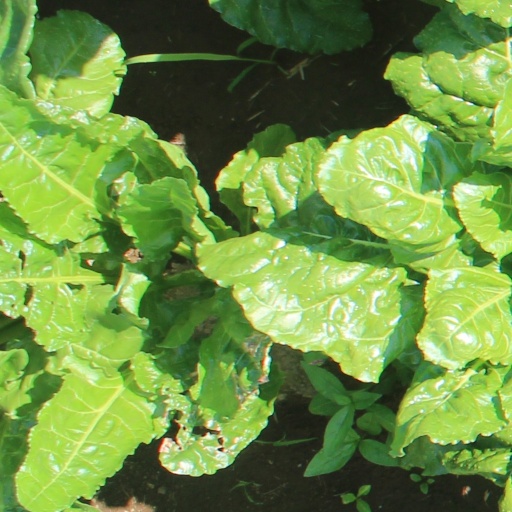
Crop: sugar beet